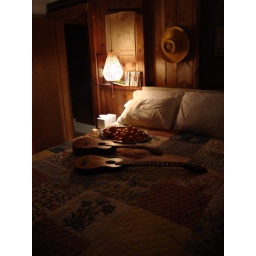
the master bedroom was the best in the house